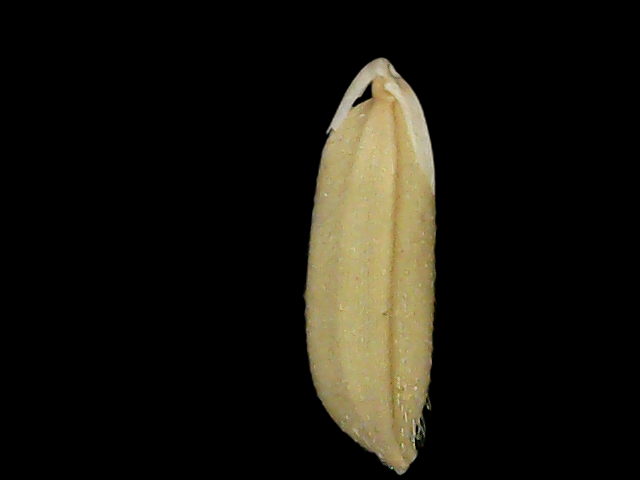
Rice variety: Br23